Sweet Home School District

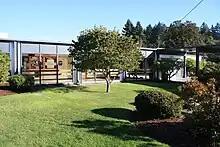
Sweet Home Junior High School

Foster Elementary is a Kindergarten through sixth grade school located on the eastern edge of Sweet Home near Foster Reservoir.